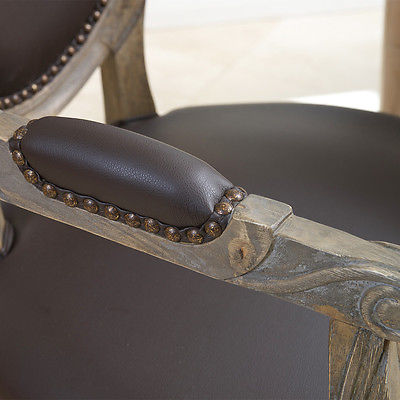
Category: chair